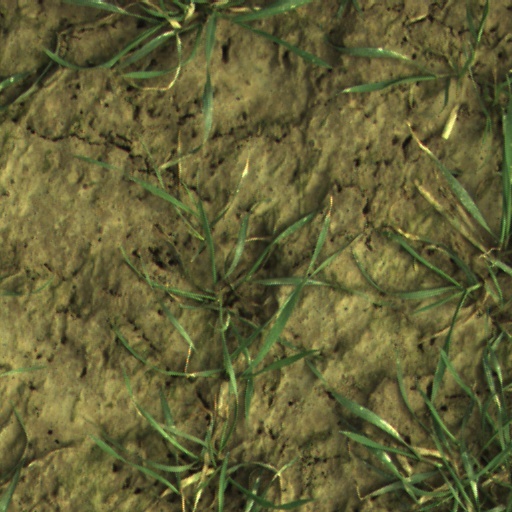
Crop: wheat